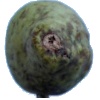
Label: Pear Stone 1